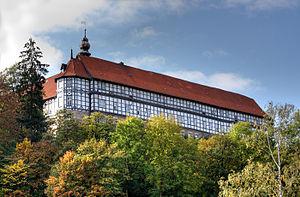
Le château de Herzberg est un château situé à Herzberg am Harz, dans l'arrondissement d'Osterode am Harz, en Basse-Saxe. Aujourd'hui composé de quatre ailes, le château est à l'origine, au XIᵉ siècle, un château fort.